Hispania F110

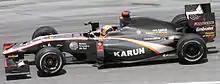
Karun Chandhok recorded the F110's first finish with fourteenth position at the and led home the car's first double finish at the (pictured).

At the , the cars again occupied the back row of the grid, with Senna ahead of Chandhok. The F110s were both 6.6 seconds off the polesitter's time, but only 0.34 seconds behind the Virgin of Lucas di Grassi. Senna's car only lasted four laps of the race before retiring with a hydraulic failure, but Chandhok finished 14th and last for the car's first classified finish, albeit five laps adrift of the winner and three laps behind Heikki Kovalainen's 13th-placed Lotus. This was partly due to a damaged floor caused by Chandhok coming off the track twice during the race.